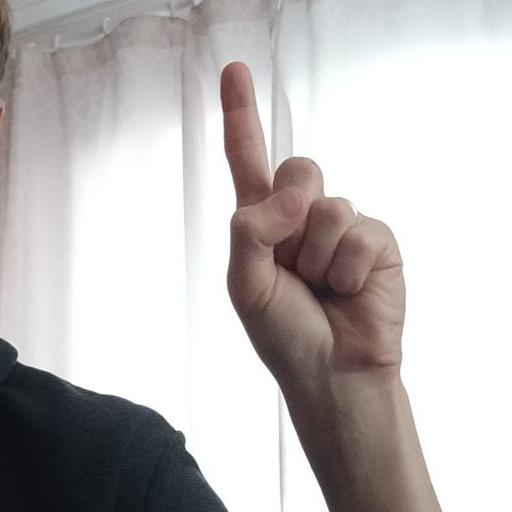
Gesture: one